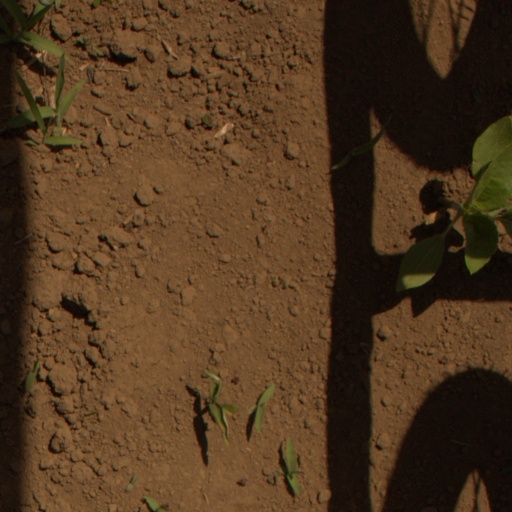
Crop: Jerusalem artichoke